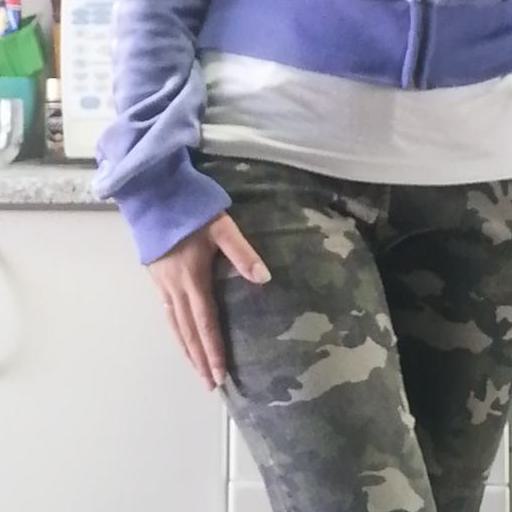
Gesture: no_gesture